Charles Fleetwood

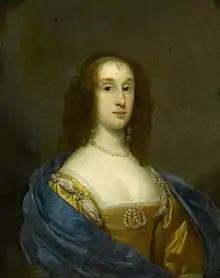
Fleetwood's second wife Bridget Cromwell, widow of Henry Ireton and daughter of Oliver Cromwell

In 1652 he married Cromwell’s daughter, Bridget, widow of Henry Ireton, and became commander-in-chief of the Parliamentarian forces in Ireland, to which title that of Lord Deputy of Ireland was added. The first year of his tenure saw the mopping up of the last Catholic Irish guerrilla resistance to the Cromwellian conquest of Ireland. Fleetwood negotiated with the remaining guerrilla bands to either surrender or to leave the country for service in the army of a country not at war with the Commonwealth of England. The last organised Irish force surrendered in 1653.